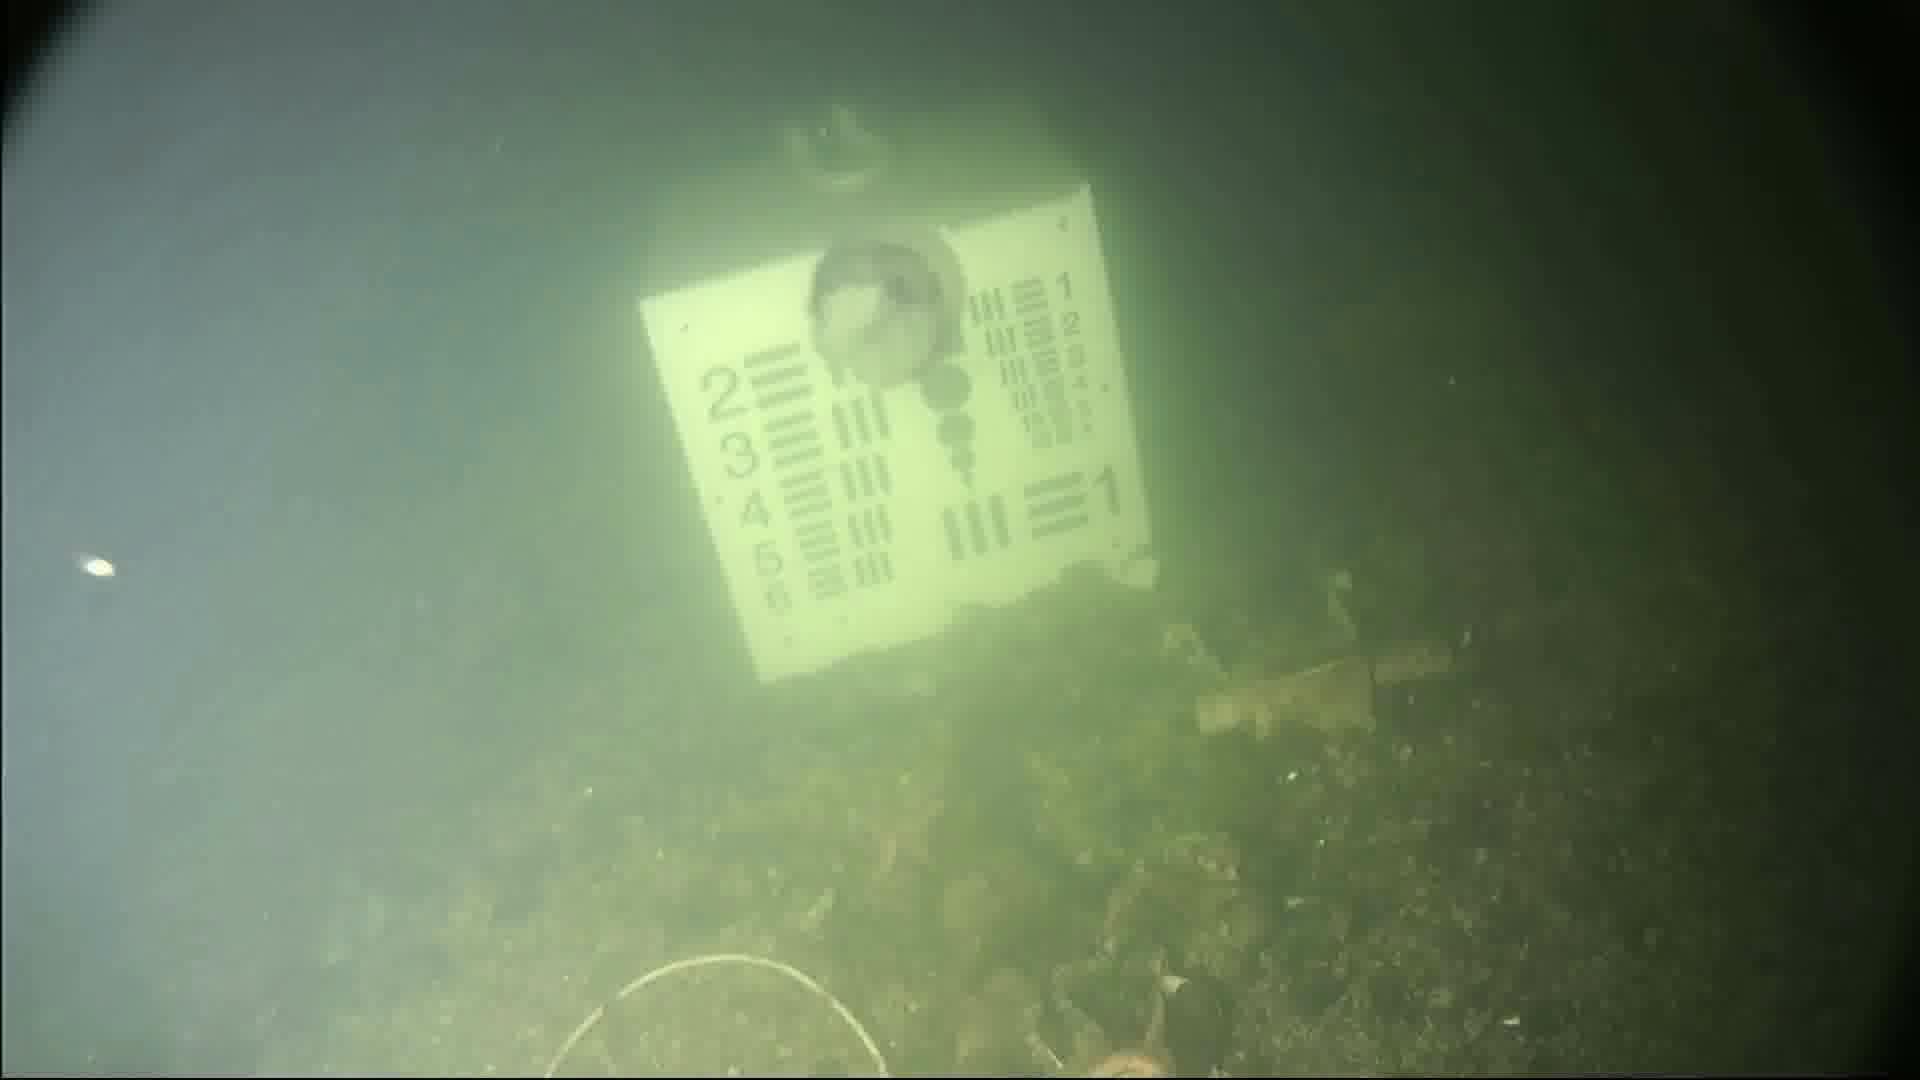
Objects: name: starfish
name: jellyfish